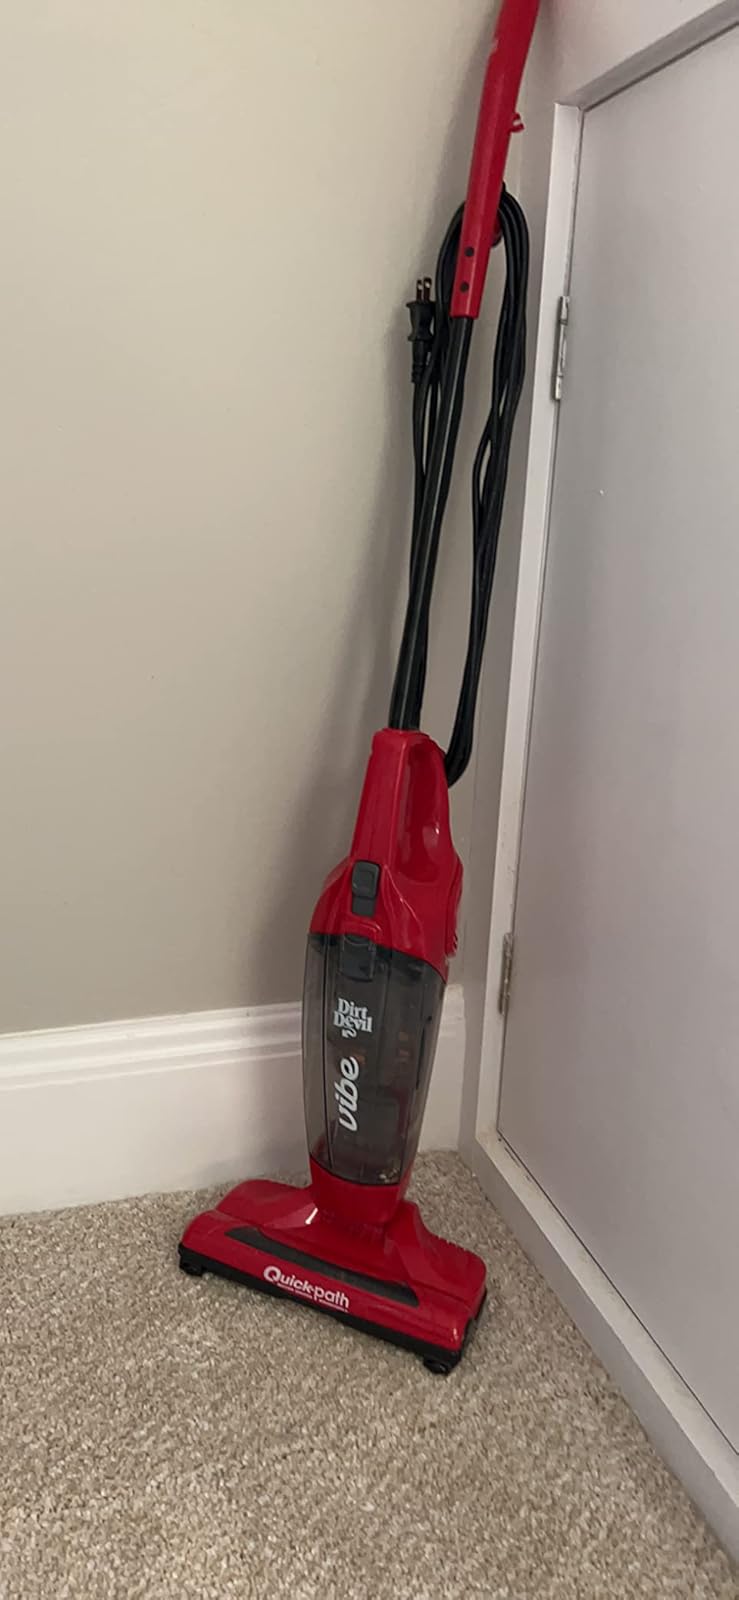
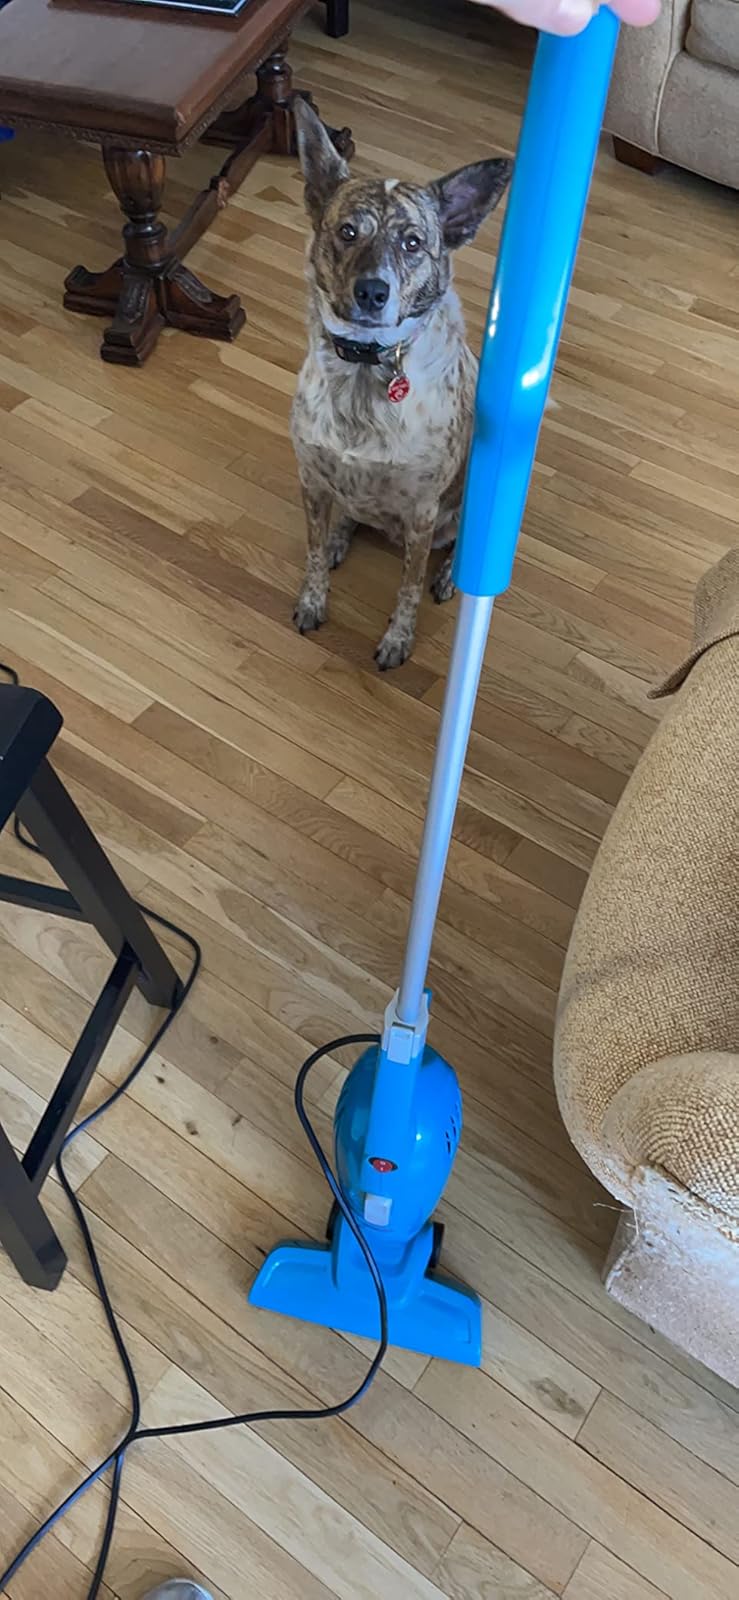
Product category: items_vacuum
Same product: no